Wright StreetDeck

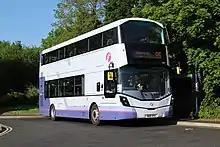
First South Yorkshire Wright StreetDeck HEV on its first day in service in May 2018

The hybrid-electric (HEV) variant of the StreetDeck was launched in 2018 alongside the hybrid-electric Wright StreetLite Max, with the first 13 StreetDeck HEVs entering service with First South Yorkshire alongside an order of StreetLites at the Olive Grove Depot in May 2018. Later that month, eight StreetDeck HEVs also entered service on First West Yorkshire's Elland Road park & ride service in Leeds.